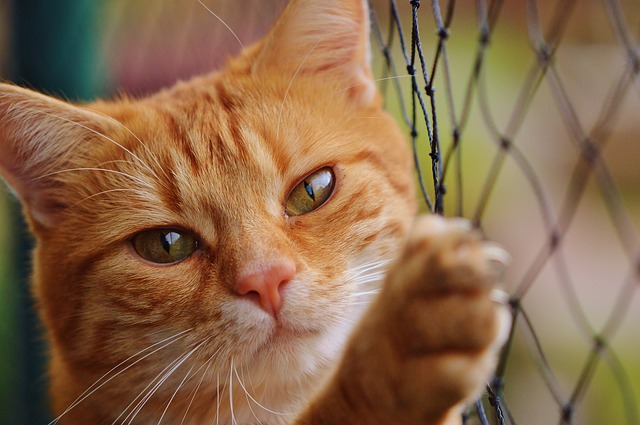
Label: cat